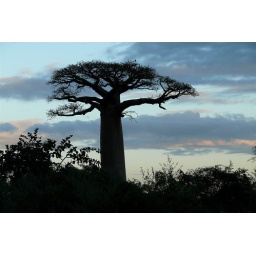
Sommige baobabs zijn in slechte conditie , enerzijds door cyclonen, anderzijds door vervuiling van het water van de nabijgelegen rietsuiker-fabriek.